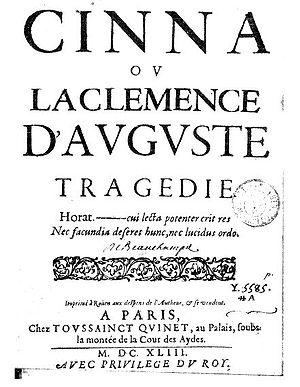
Cinna est une tragédie de Pierre Corneille créée au Théâtre du Marais en 1641 et publiée en 1643 chez Toussaint Quinet.
Une péripétie, désigne en général dans un poème épique, un roman, une pièce de théâtre, tout événement soudain qui change la situation et opère aussitôt une sorte de révolution dans l’action même et dans la situation des personnages. La première réflexion théorique sur la péripétie se trouve dans la Poétique d'Aristote.